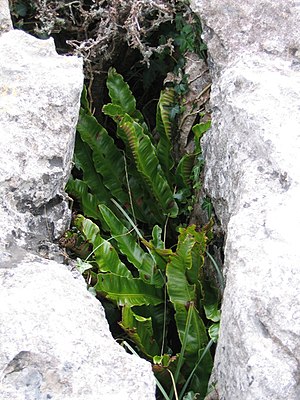
Hjortetunge / Galleri
Habitat.
Hjortetunge er en bregne med urteagtige og dog stedsegrønne blade, der danner en grundstillet roset. Planten er ret sjælden som vildtvoksende i Danmark, men bliver dyrket som skyggeplante i haverne.